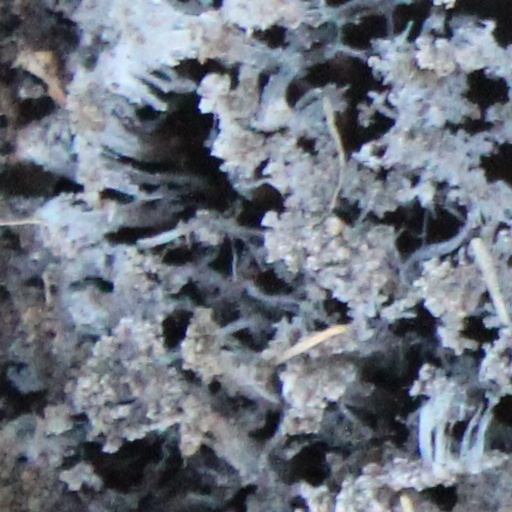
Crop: wheat